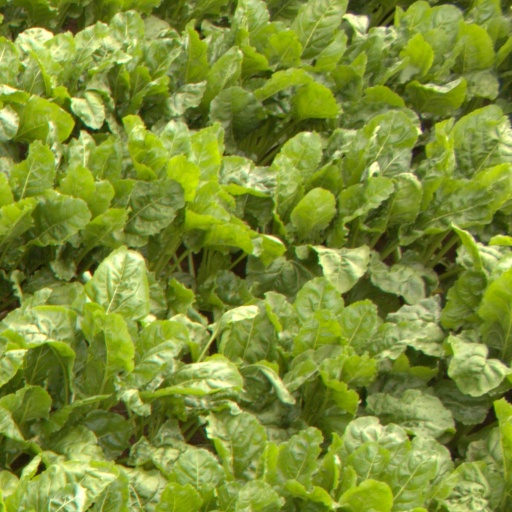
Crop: sugar beet